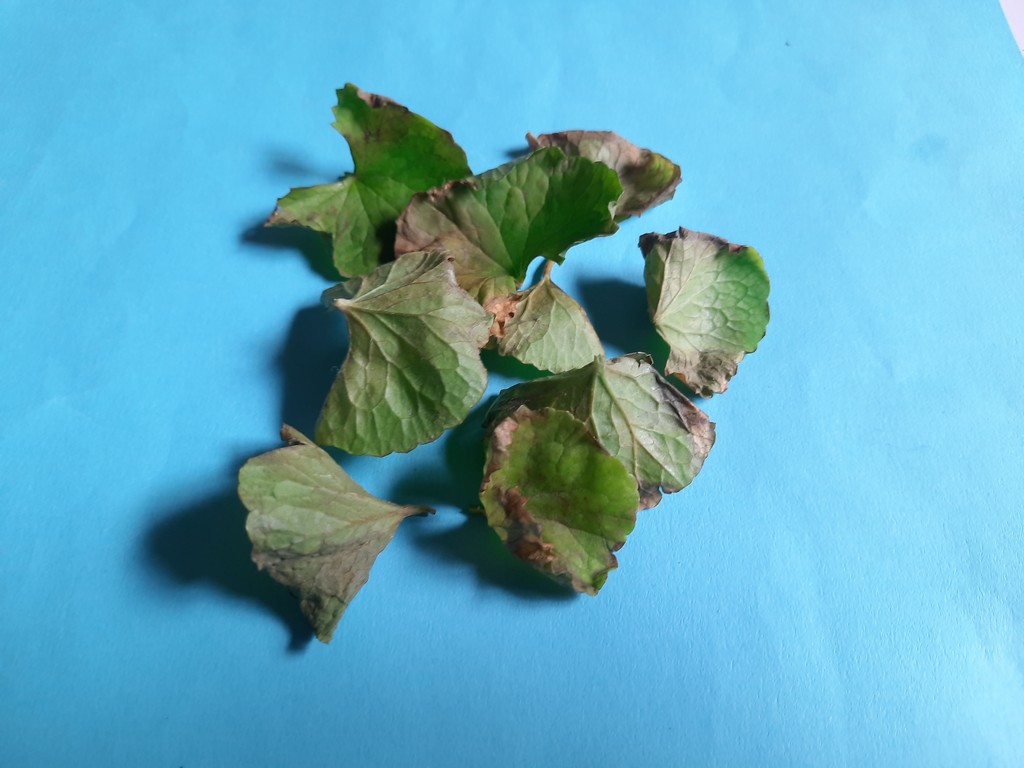
Label: Unhealthy